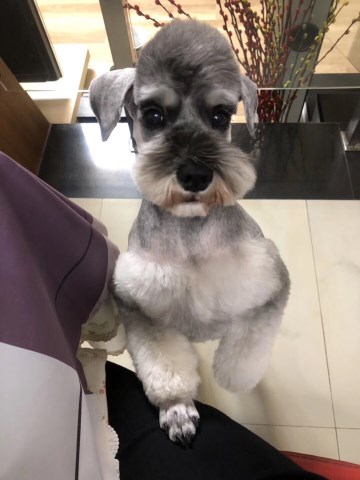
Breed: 2342-n000102-miniature_schnauzer